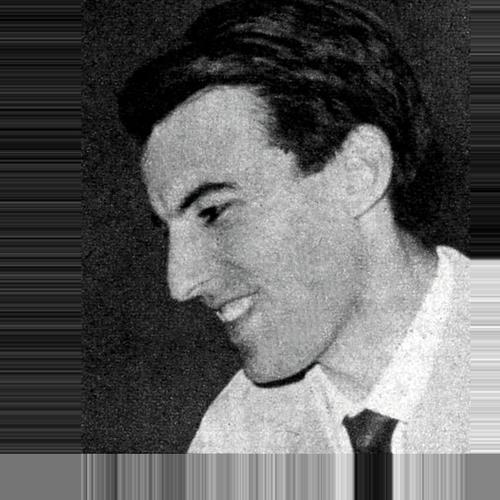
Age: 27